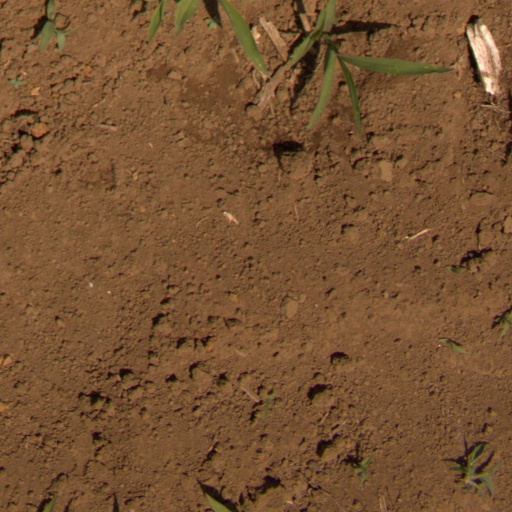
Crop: Jerusalem artichoke